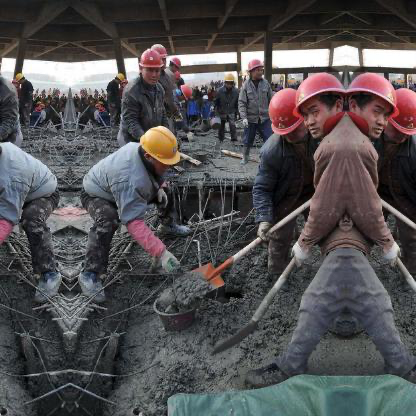
Objects in the image:
label: helmet
label: helmet
label: helmet
label: helmet
label: helmet
label: helmet
label: helmet
label: helmet
label: helmet
label: helmet
label: helmet
label: helmet